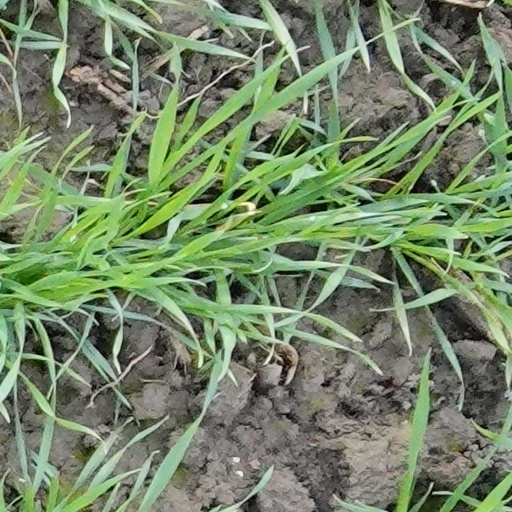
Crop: wheat